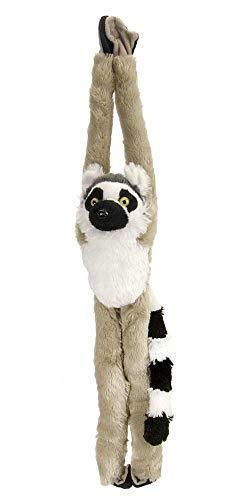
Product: Wild Republic Ring Tailed Lemur Plush, Monkey Stuffed Animal, Plush Toy, Gifts For Kids, Hanging 20
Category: Toys & Games | Stuffed Animals & Plush Toys | Stuffed Animals & Teddy Bears
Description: Once you own this Ring-Tailed Lemur stuffed animal, you will have trouble “lemuring” it alone.
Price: $13.99
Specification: ProductDimensions:4x3.5x29inches|ItemWeight:3.52ounces|ShippingWeight:5ounces(Viewshippingratesandpolicies)|DomesticShipping:ItemcanbeshippedwithinU.S.|InternationalShipping:ThisitemcanbeshippedtoselectcountriesoutsideoftheU.S.LearnMore|ASIN:B00M24POYO|Itemmodelnumber:15261|Manufacturerrecommendedage:0monthsandup